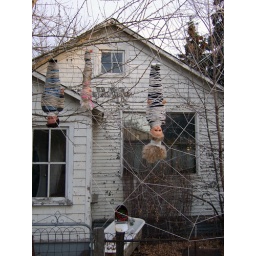
I passed by this house on my way home from work today. Happy Halloween, kids.